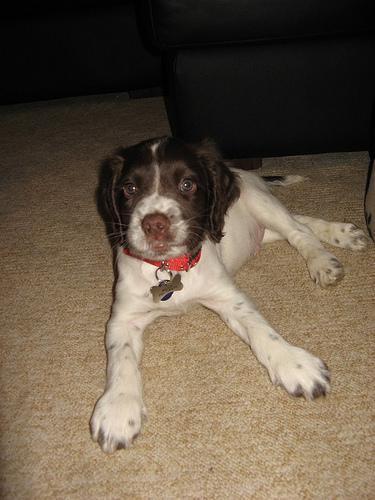
English_springer